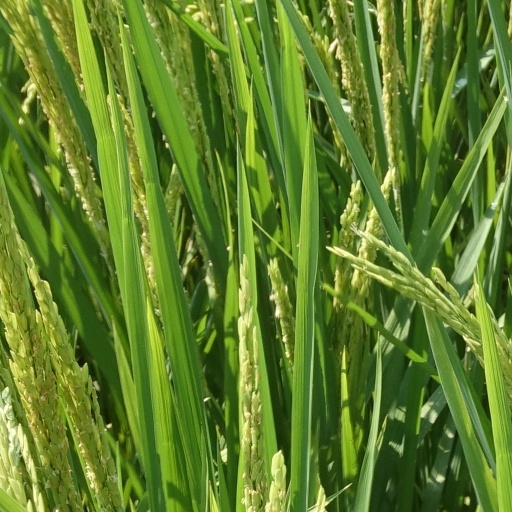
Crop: rice